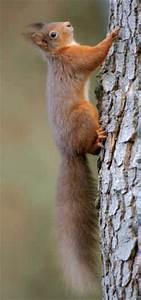
squirrel